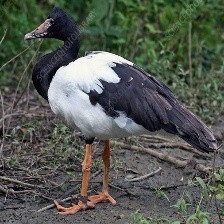
Species: MAGPIE GOOSE
Scientific name: ANSERANAS SEMIPALMATA
ImageNet parent category: goose